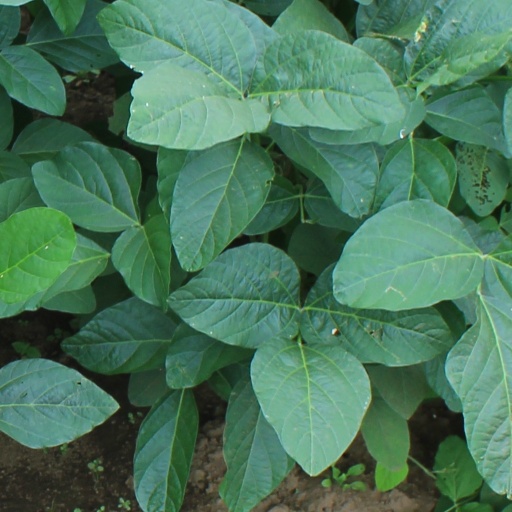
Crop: soybean